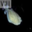
Label: ray